Paul Andreas von Rennenkampff

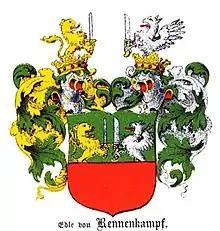
Coat of arms of the Rennenkampff family of 1728, in the Baltic Coat of arms book by Carl Arvid von Klingspor in 1882.

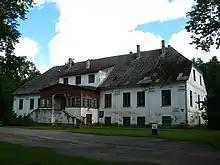
The at Helme, Estonia, where Rennenkampff was born, c. 2012.

Paul Andreas Edler von Rennenkampff (tr. ; or ) was a Baltic German nobleman, military commander and Statesman in the service of the Imperial Russian Army. Rennenkampff was noted for his distinguished roles during the Suppression of the South Ossetians in 1830 and the Crimean War, especially during the Siege of Sevastopol.